Hanover Township, Luzerne County, Pennsylvania

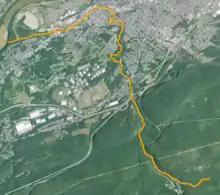
A satellite map of Solomon Creek flowing through Hanover Township.

Hanover Township was one of the original townships laid out by the Susquehanna Company of Connecticut. Captain Lazarus Stewart and dozens of his followers moved from Lancaster County into the Wyoming Valley in 1770; they fought for Connecticut in the Yankee-Pennamite Wars. For their service to Connecticut, Captain Stewart and his followers were granted a tract of land which became Hanover Township. The community was named after Lazarus Stewart's hometown of Hanover in Dauphin County, Pennsylvania. In the early 1770s, Captain Lazarus Stewart built the first house in the Breslau section of the township (between Solomon Creek and the Susquehanna River).